Kanna Naga Raju

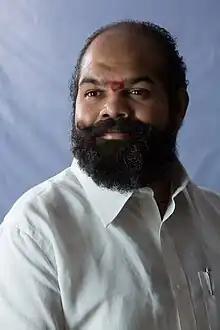
Kanna Naga Raju

Kanna Naga Raju is an Indian politician from Andhra Pradesh, Ex-Mayor of Guntur from the Indian National Congress. He is the elder son of former Minister Kanna Lakshminarayana who was five times an MLA from Andhra Pradesh. He joined the Telugu Desam Party on 23 February 2023, at Mangalagiri TDP's headquarters in the presence of party chief N. Chandrababu Naidu.